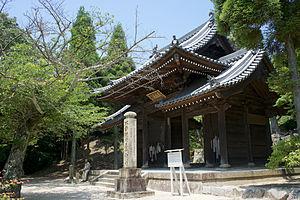
Le Kannō-ji est un temple bouddhiste situé à mi-hauteur du mont Kabuto à Nishinomiya, préfecture de Hyōgo au Japon. L'autre nom du temple est Kabutoyama-daishi.